Dorabji Tata

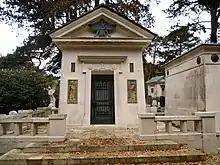
Mausoleum of Dorabji Tata in Brookwood Cemetery

Meherbai Tata died of leukaemia in 1931 at the age of 72. Shortly after her death, Dorabji established the Lady Tata Memorial Trust to advance study of diseases of the blood.